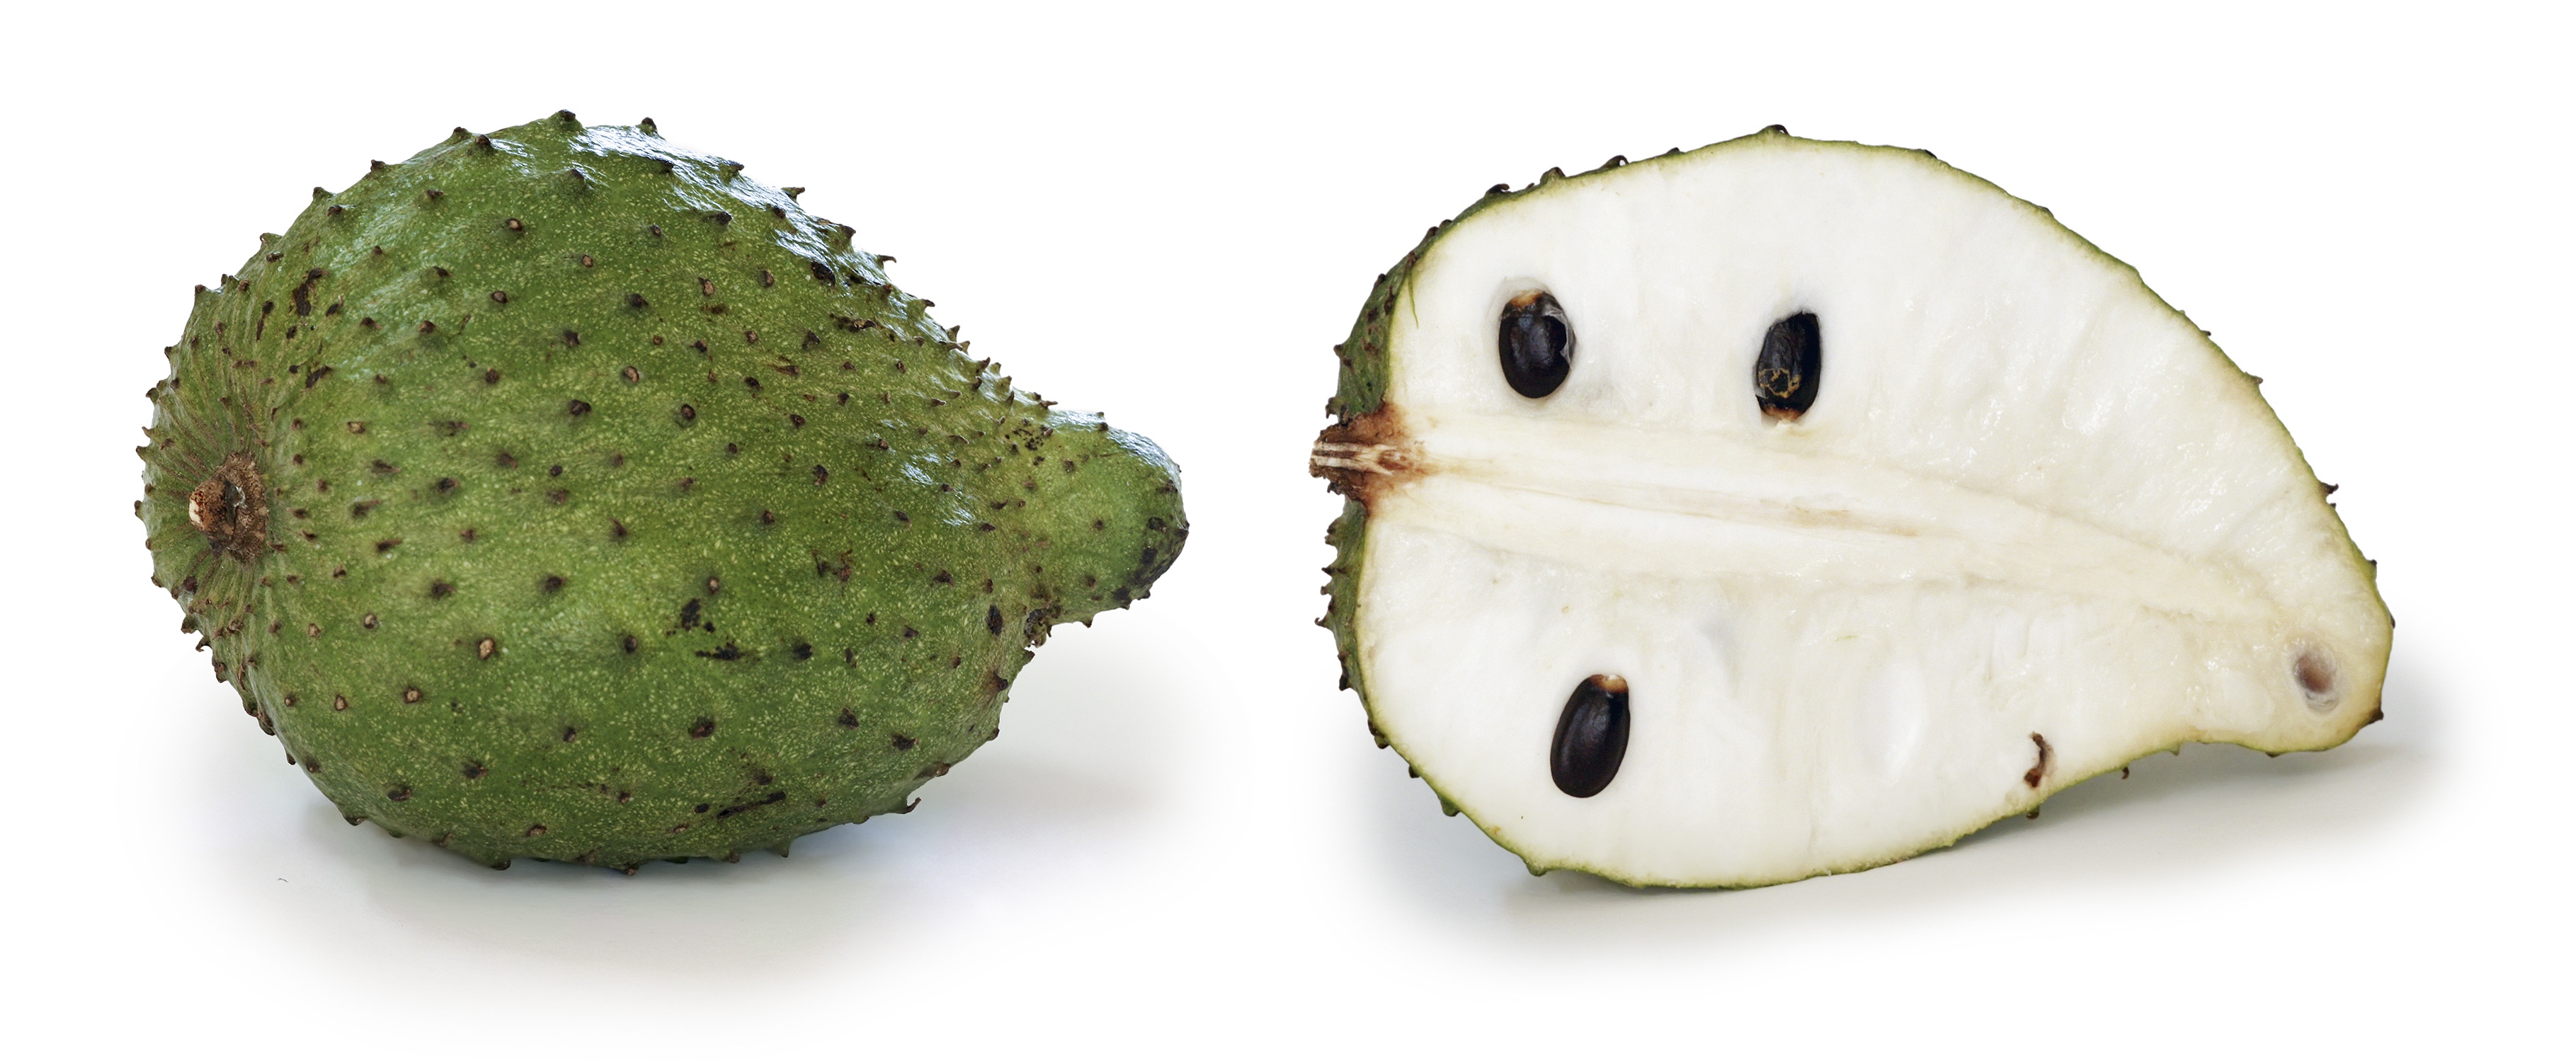
Custard Apple Small 200g
Brand: Windrush
Category: Food, Beverages & Tobacco > Food Items > Fruits & Vegetables > Fresh & Frozen Fruits > Sugar Apples